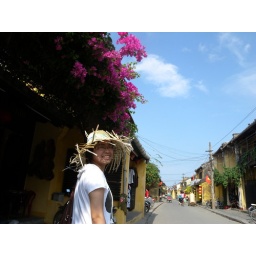
i luv blue sky in Hoi An